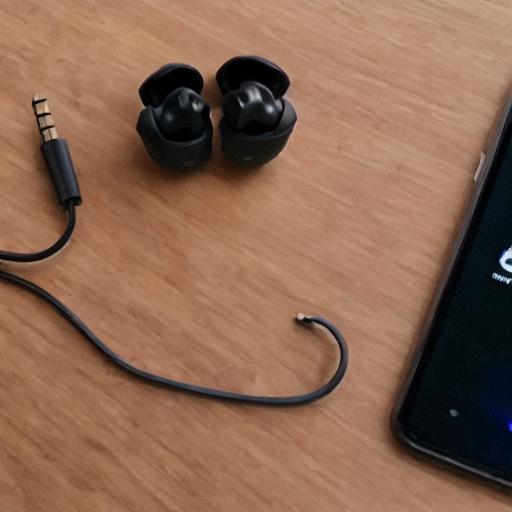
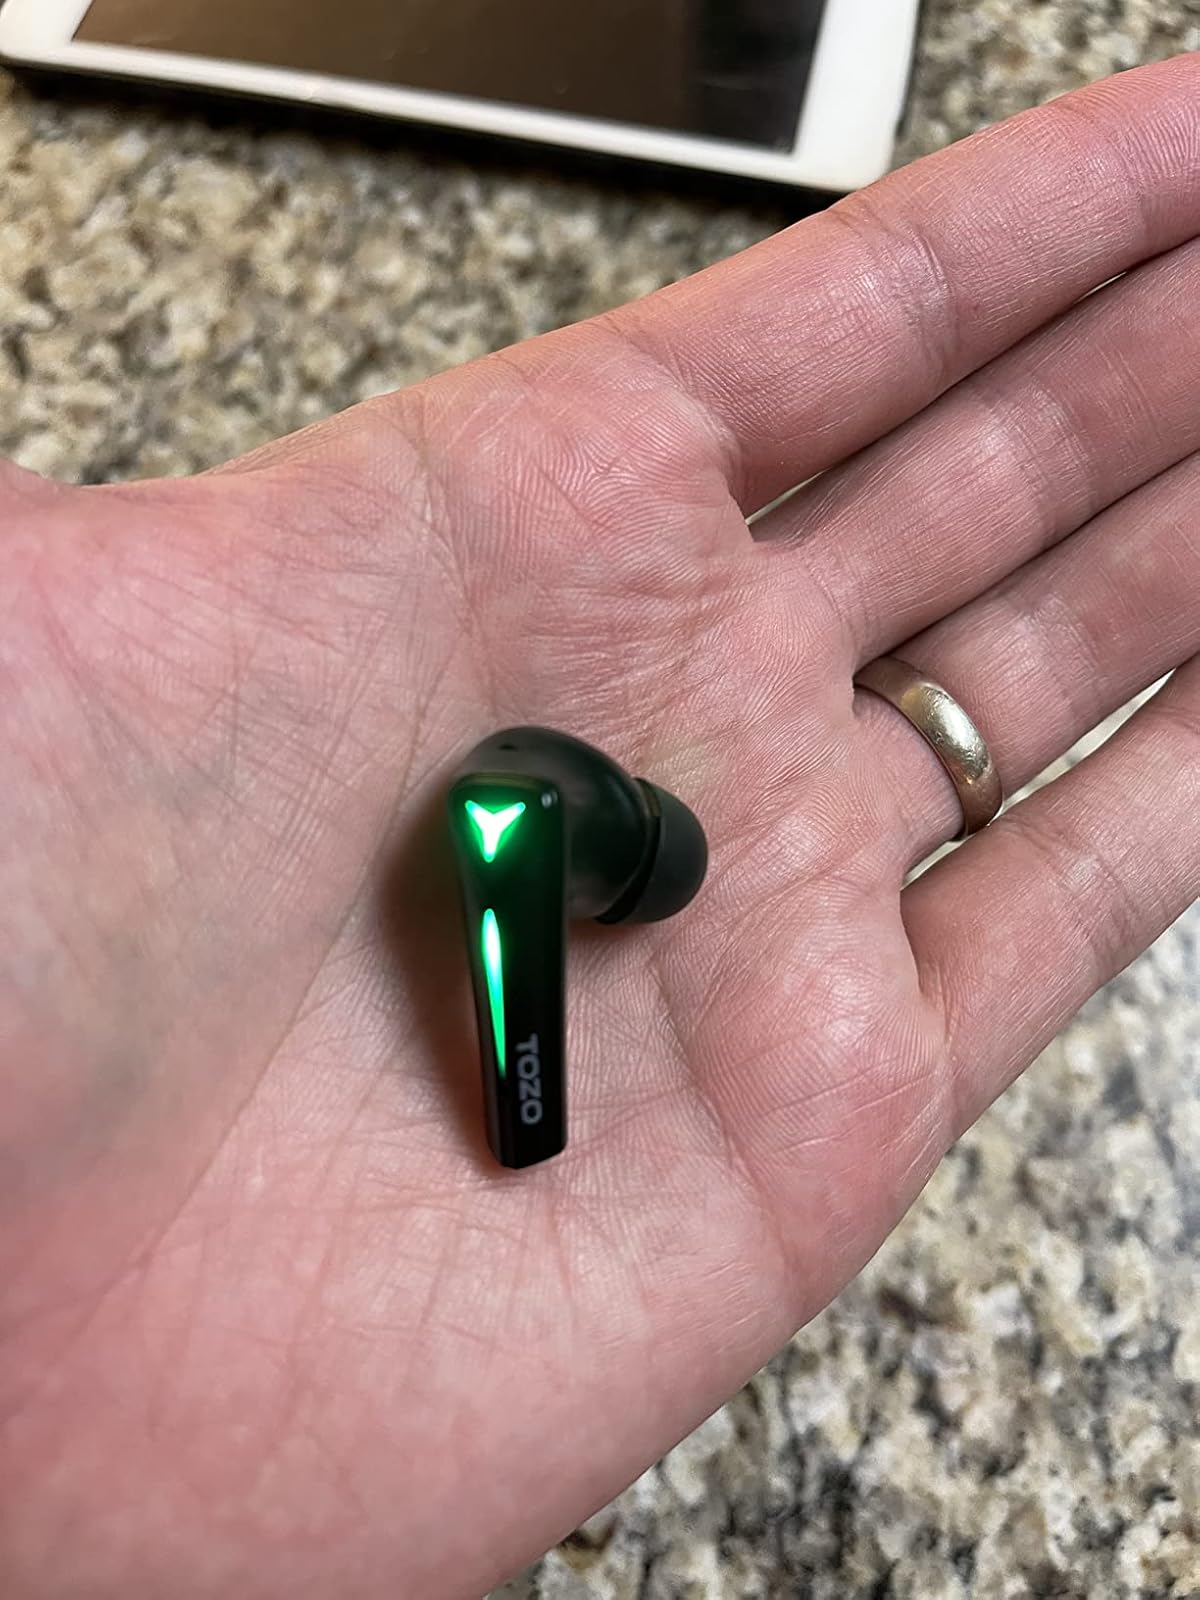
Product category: earbuds
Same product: no